Hida-Kokufu Station

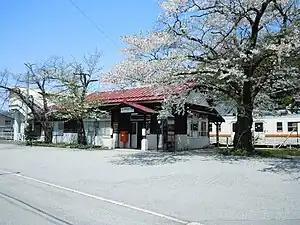
Hida-Kokufu Station in April 2012

is a railway station on the Takayama Main Line in the city of Takayama, Gifu Prefecture, Japan, operated by Central Japan Railway Company (JR Central).